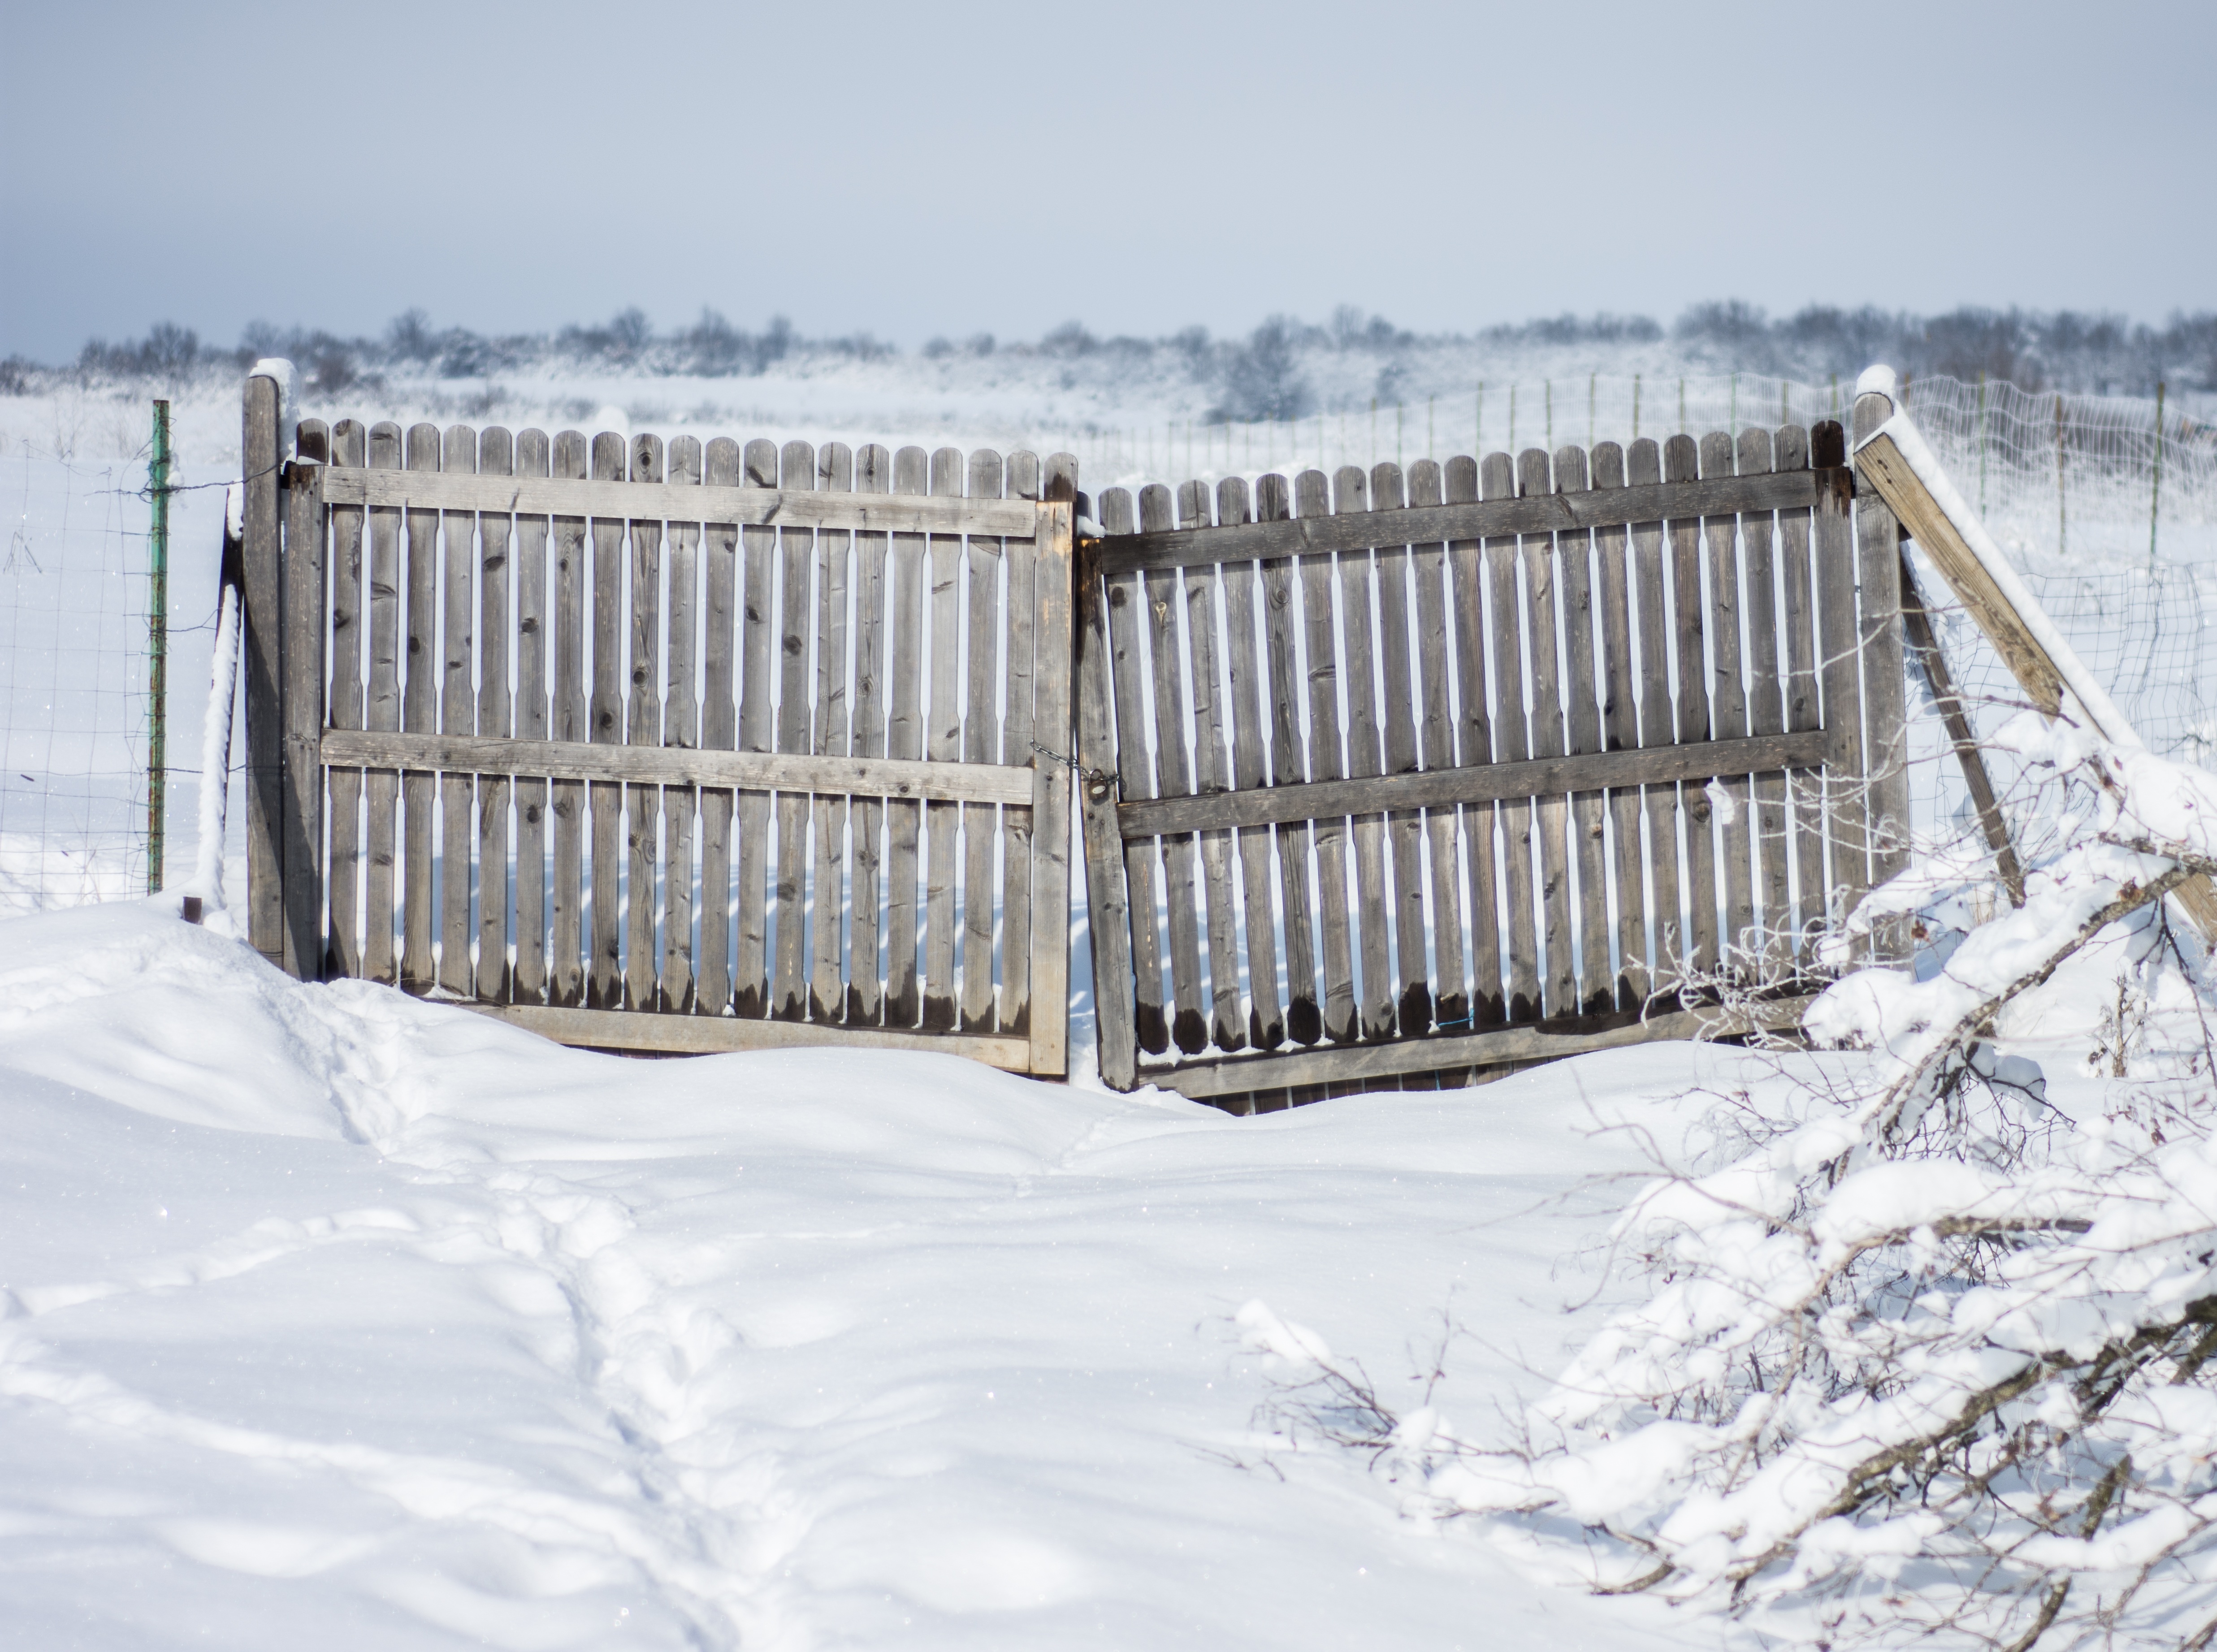
water, snow, cold, winter, fence, wood, house, home, celebration, ice, decoration, entrance, holiday, exterior, christmas, door, design, year, decorative, front, traditional, merry, freezing